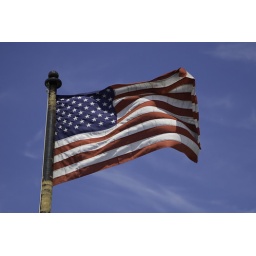
American Flag Waiving in New York Harbor with a beautiful blue sky background